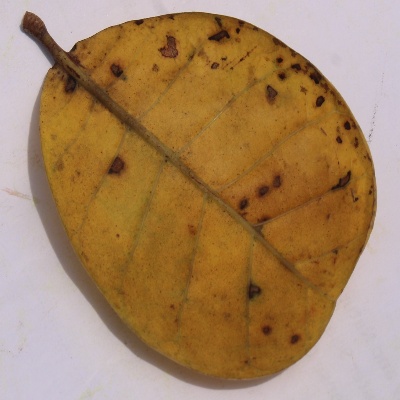
Crop: Cashew
Condition: anthracnose